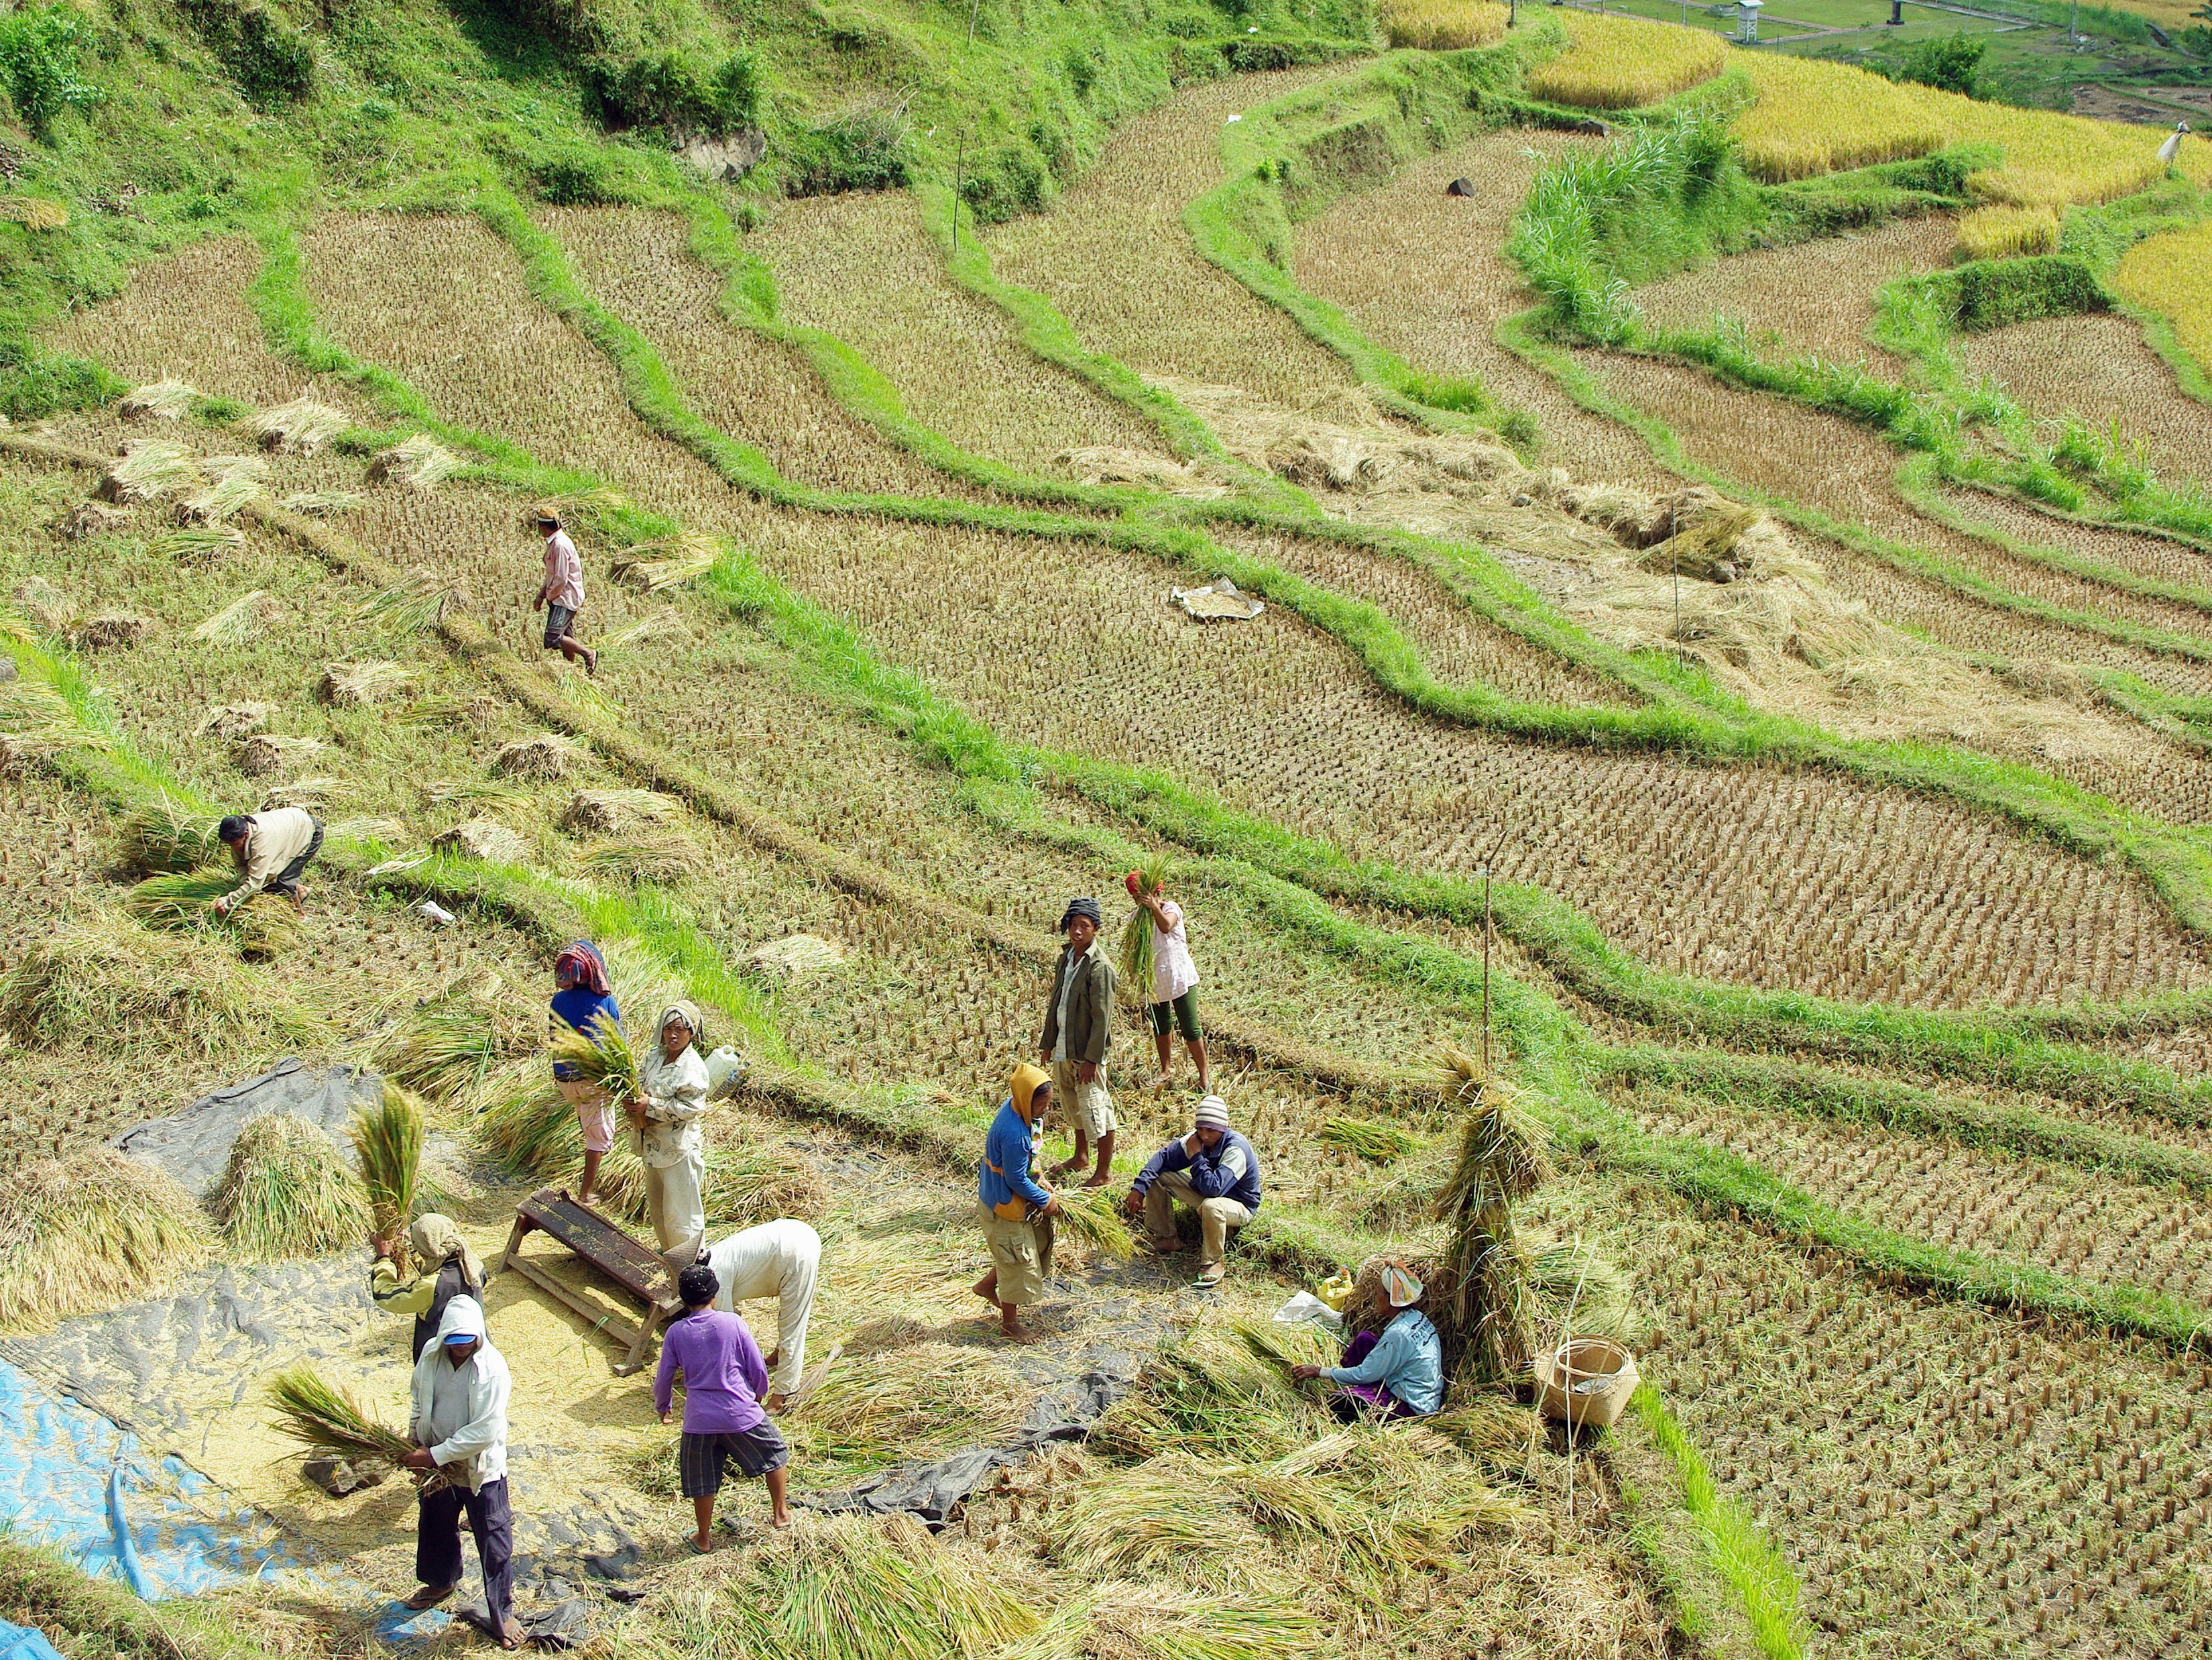
field, crop, soil, agriculture, rice, plain, terrace, plantation, plateau, indonesia, ecosystem, bali, rural area, paddy field, rice field, peasantry, geological phenomenon, winnowing